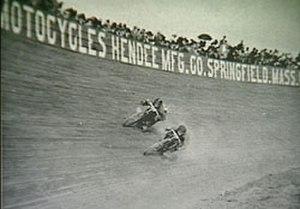
Les courses de board track étaient un type de sport mécanique populaire aux États-unis pendant les années 1910 et 1920. Les compétitions se déroulaient sur des pistes circulaires ou ovales, avec des surfaces composées de planches de bois. Ce type de tracés, appelés motordromes, fut d'abord utilisés pour les motos de compétition avant d'être adaptés pour une utilisation par différents types de voitures de course. La majorité des courses du championnat national américain furent disputées sur ce type de circuits au cours des années 1920.